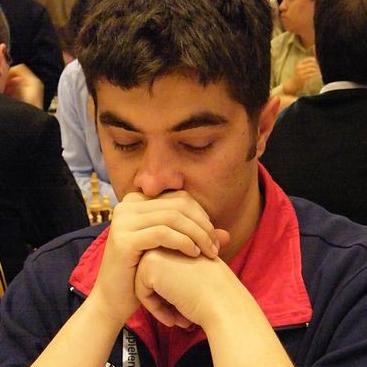
Age: 26